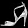
Label: Sandal